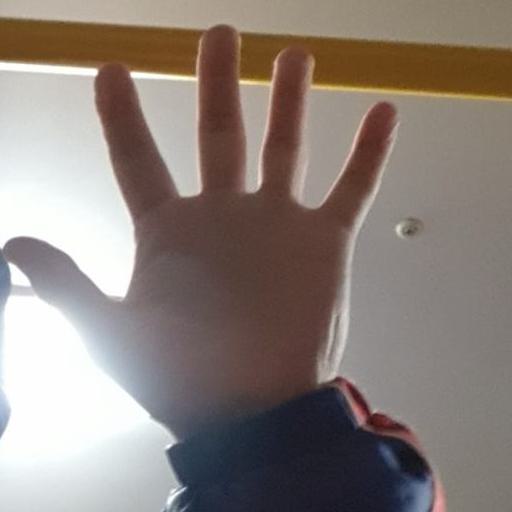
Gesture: palm